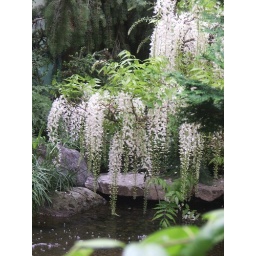
A hanging plant over water